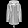
Label: Coat